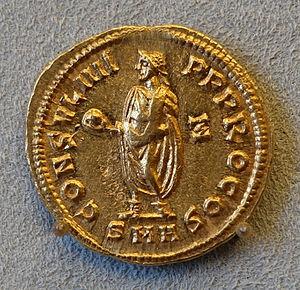
L'aureus ou denier d'or est une monnaie romaine d'or. Son émission, épisodique sous la République romaine, devient régulière à partir de Jules César et d'Auguste, et se poursuit sous l'Empire romain, équivalant alors à 25 deniers d'argent, soit 100 sesterces. L'aureus a approximativement la même taille que le denier, mais il est plus lourd que ce dernier, car la densité de l'or est plus élevée que celle de l'argent. Après la crise du IIIe siècle et l'effondrement du système monétaire, il est remplacé au début du IVᵉ siècle par le solidus d'or.